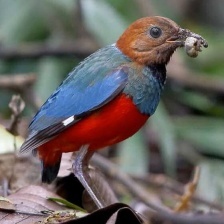
Species: RED BELLIED PITTA
Scientific name: PITTA ERYTHROGASTER